Sam Davis House (Smyrna, Tennessee)

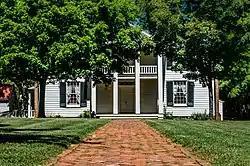
The Sam Davis House in 2012

The Sam Davis House (also known as the Sam Davis Home) is a historic house in Smyrna, Tennessee. It is now a museum to the memory of Confederate soldier Sam Davis.